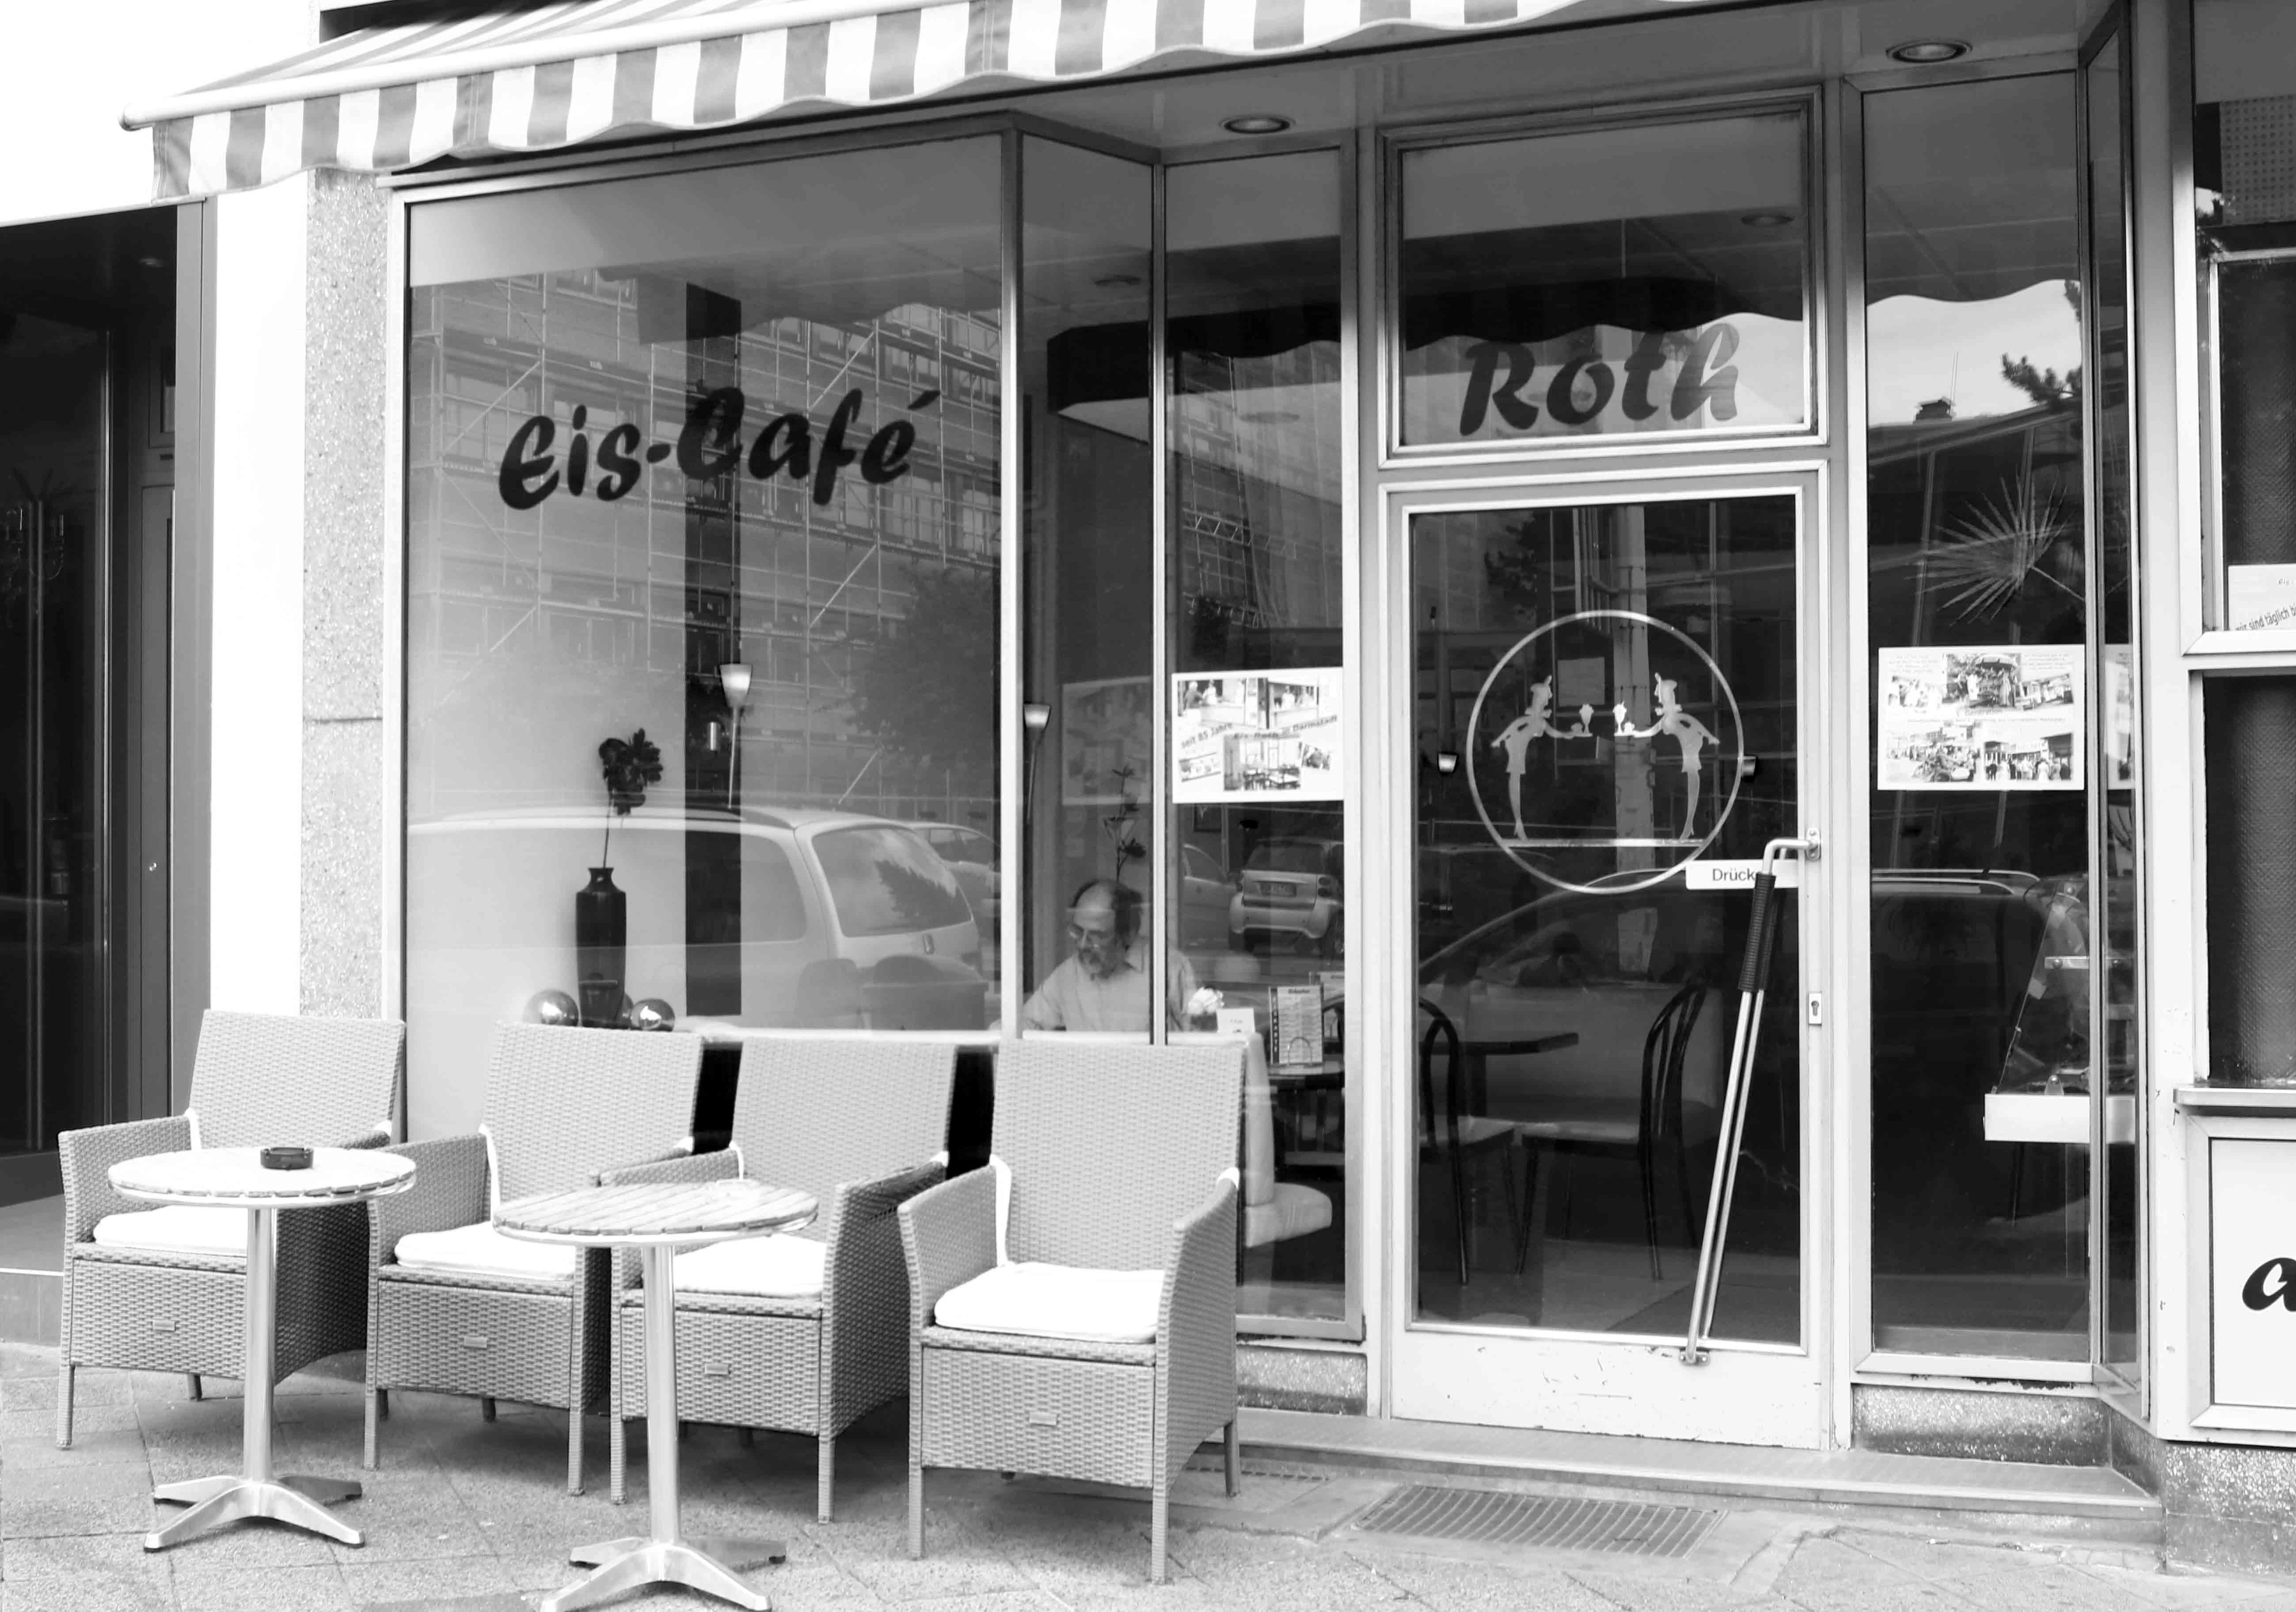
black and white, monochrome, interior design, boutique, bw, blackandwhite, blackwhite, icecream, design, germany, alemania, allemagne, sw, schwarzweiss, schwarzweis, germania, hesse, hassia, hessen, schwarzweissfotografie, schwarzweisfotografie, darmstadt, eis, eisdiele, eiscafe, speiseeis, monochrome photography